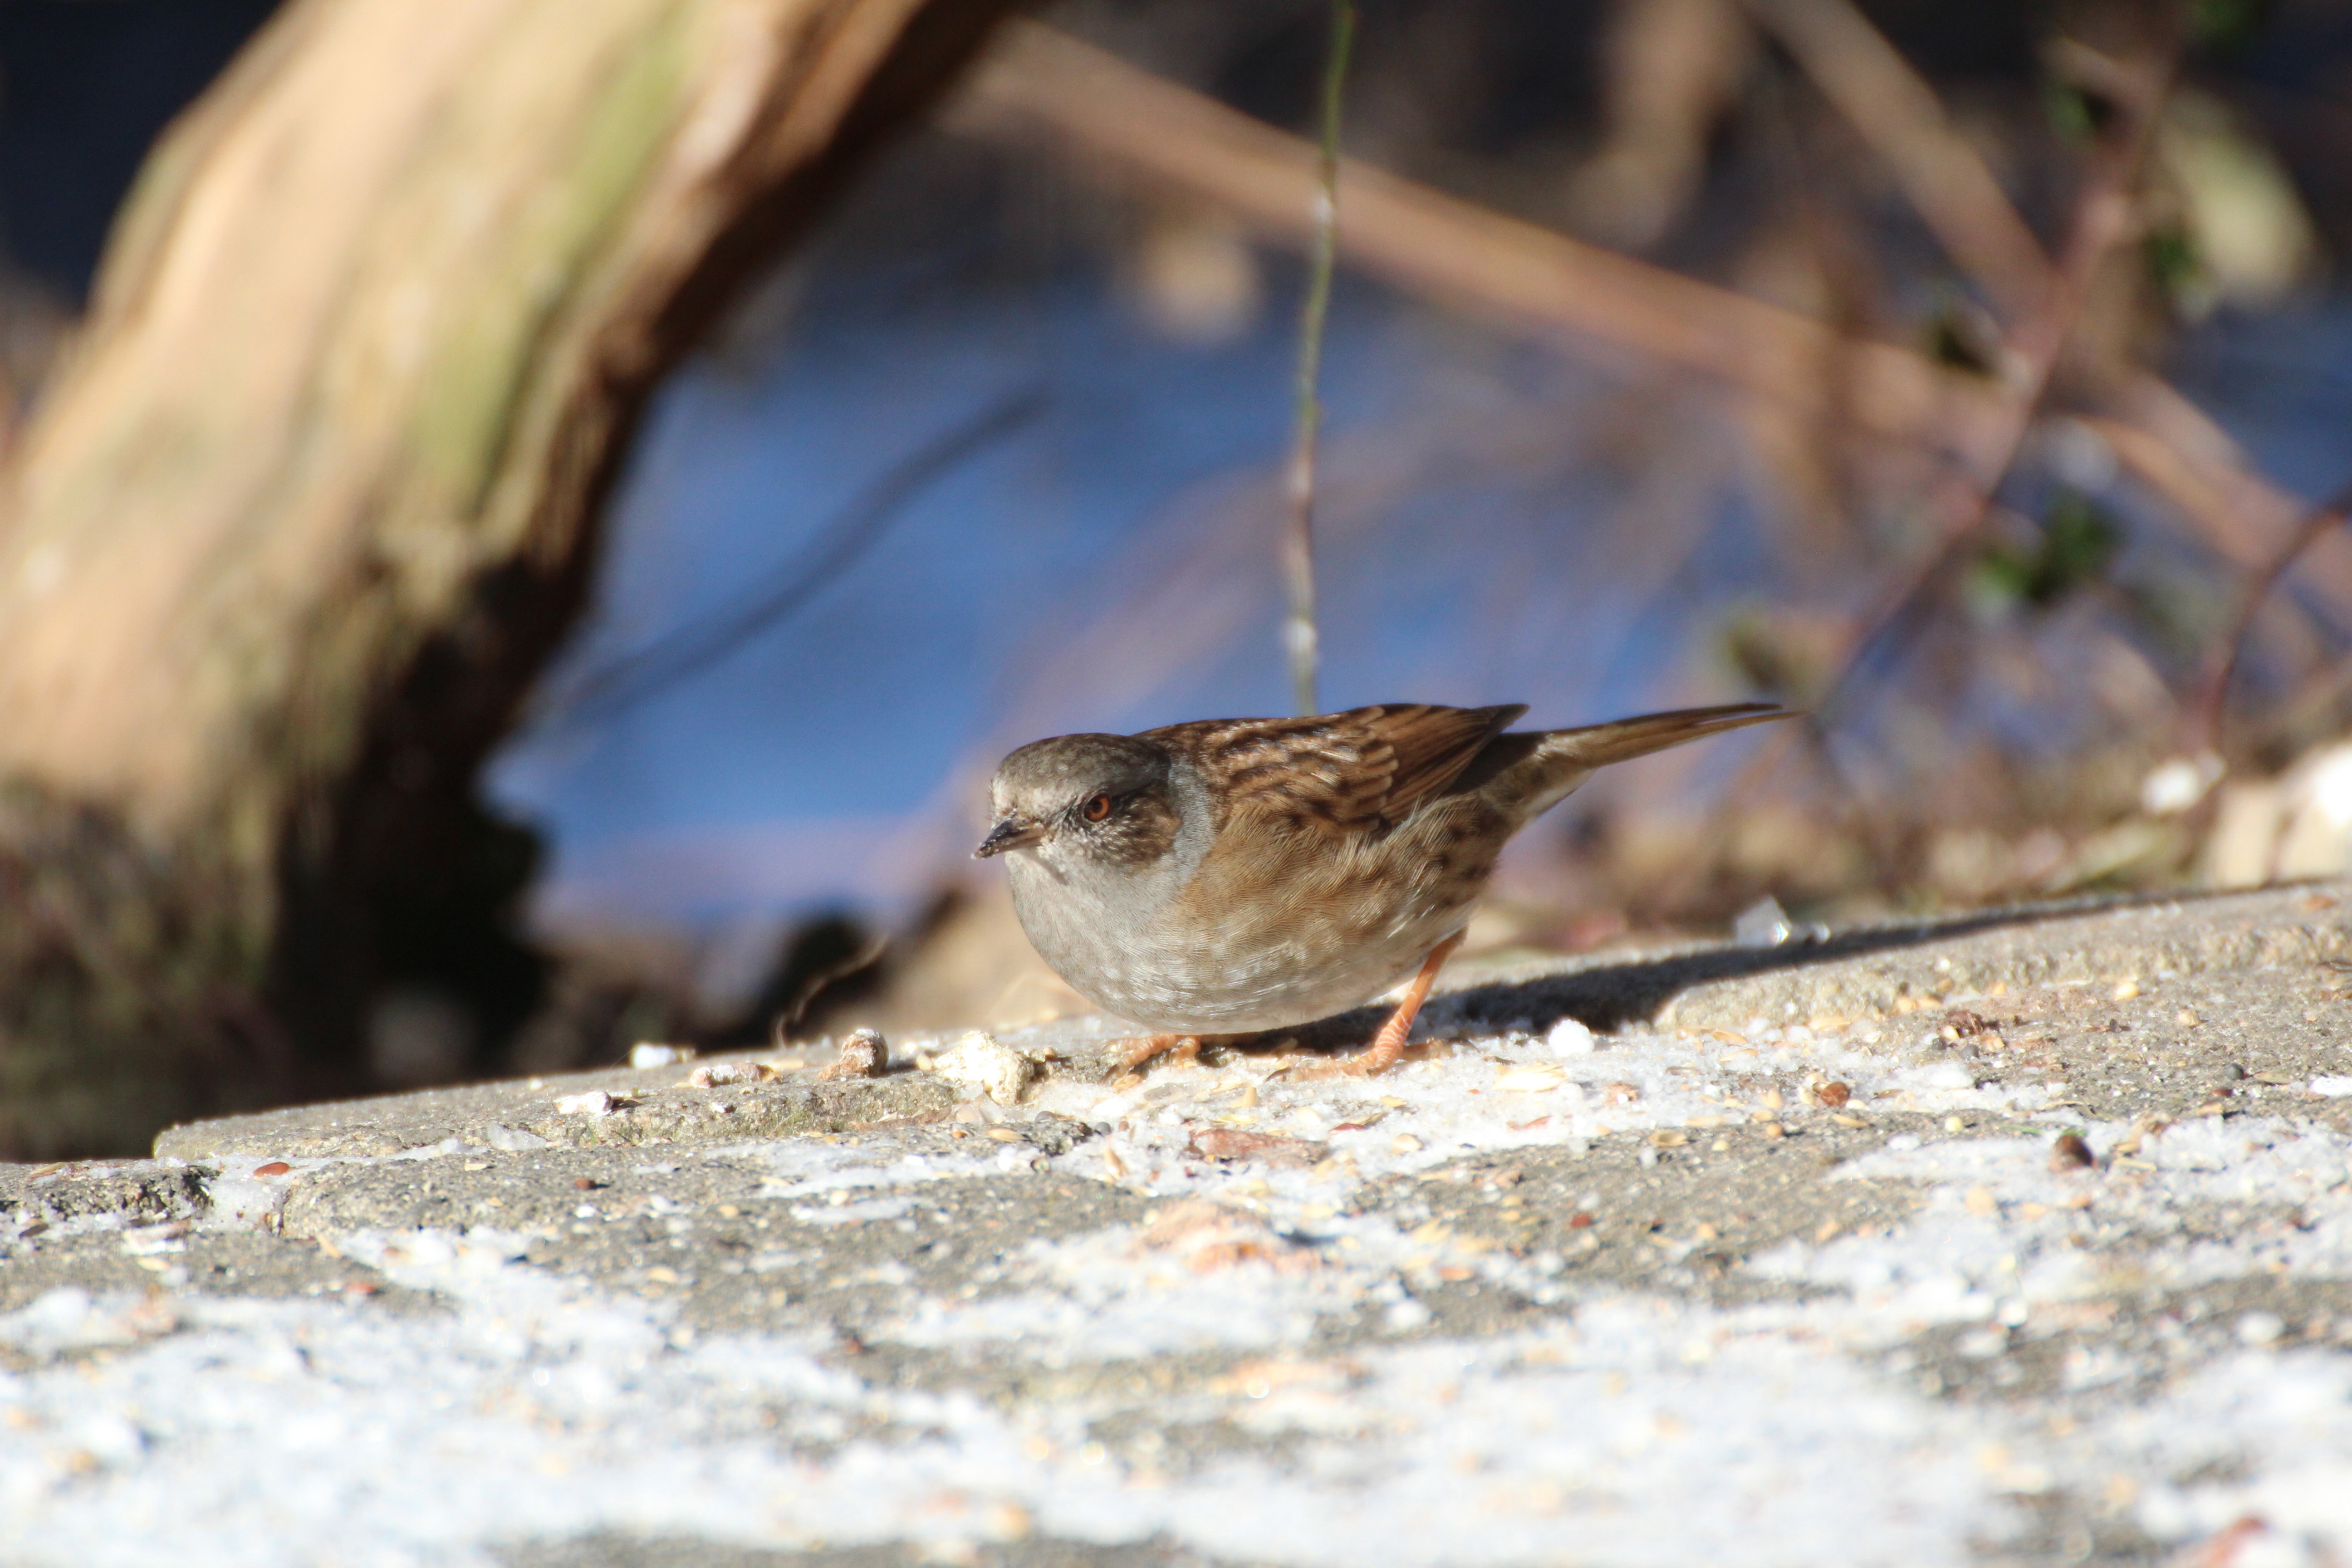
nature, branch, snow, winter, bird, animal, wildlife, food, beak, garden, fauna, bird seed, plumage, songbird, feeding, vertebrate, sparrow, wild bird, winter sun, dunnock, wren, winter mood, house sparrow, old world flycatcher, winter feeding, perching bird, emberizidae